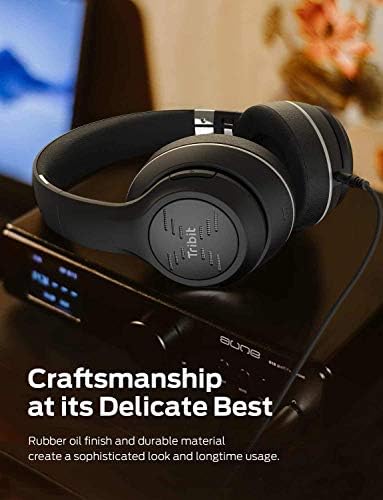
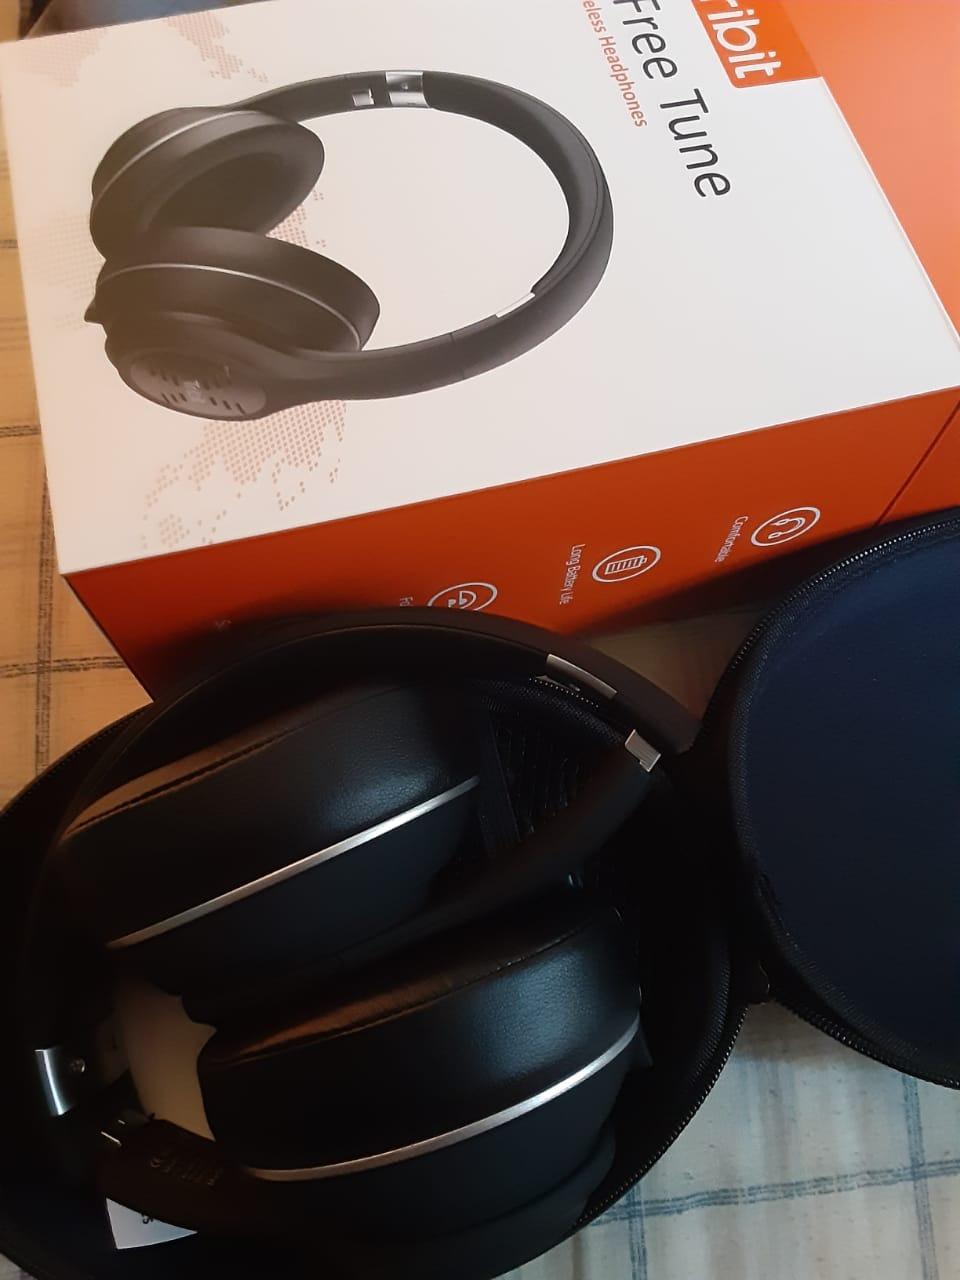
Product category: headphones
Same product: yes